Prince Felix of Schwarzenberg

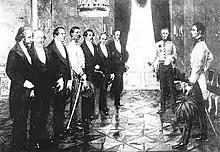
Emperor Franz Joseph I of Austria with Prince Schwarzenberg and Baron von Bach in 1848

Upon the outbreak of the 1848 Revolutions, he rushed to the Austrian Kingdom of Lombardy–Venetia to join Field Marshal Joseph Radetzky defeating the Italian rebel forces of King Charles Albert of Sardinia in Milan. For his role as a close advisor to Radetzky, as well as his status as brother-in-law to Marshal Prince Alfred of Windisch-Grätz, who had suppressed the Czech "Whitsun Riot" in Prague and the Vienna Uprising in October, Schwarzenberg was appointed Austrian minister-president—the sixth within a year—and foreign minister on 21 November 1848. In these offices, which he both held until his premature death, his first step was to secure the replacement of incapacitated Emperor Ferdinand I of Austria by his nephew Francis Joseph. After heir presumptive Archduke Franz Karl had renounced the succession, Ferdinand abdicated in Olomouc on 2 December.